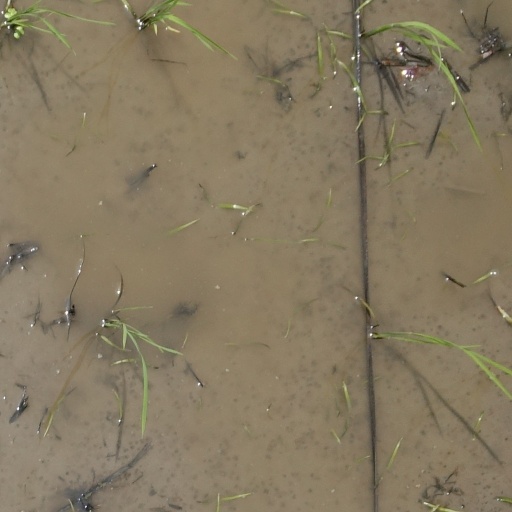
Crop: rice